Sudan Doctors Union

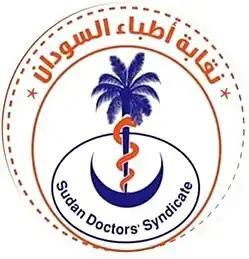

The Sudan Doctors Union (SDU), also sometimes referred to as Sudan Doctors Syndicate, Sudan Doctors' Trade Union or Sudanese Doctors Association, is a professional association of Sudanese doctors. It has been actively involved in addressing the challenges faced by the healthcare sector in Sudan. The SDU documents the fatalities and injuries during the Sudanese conflicts, and their members have been subjected to shootings, torture, and abductions by the government and armed forces in Sudan.